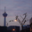
Label: skyscraper